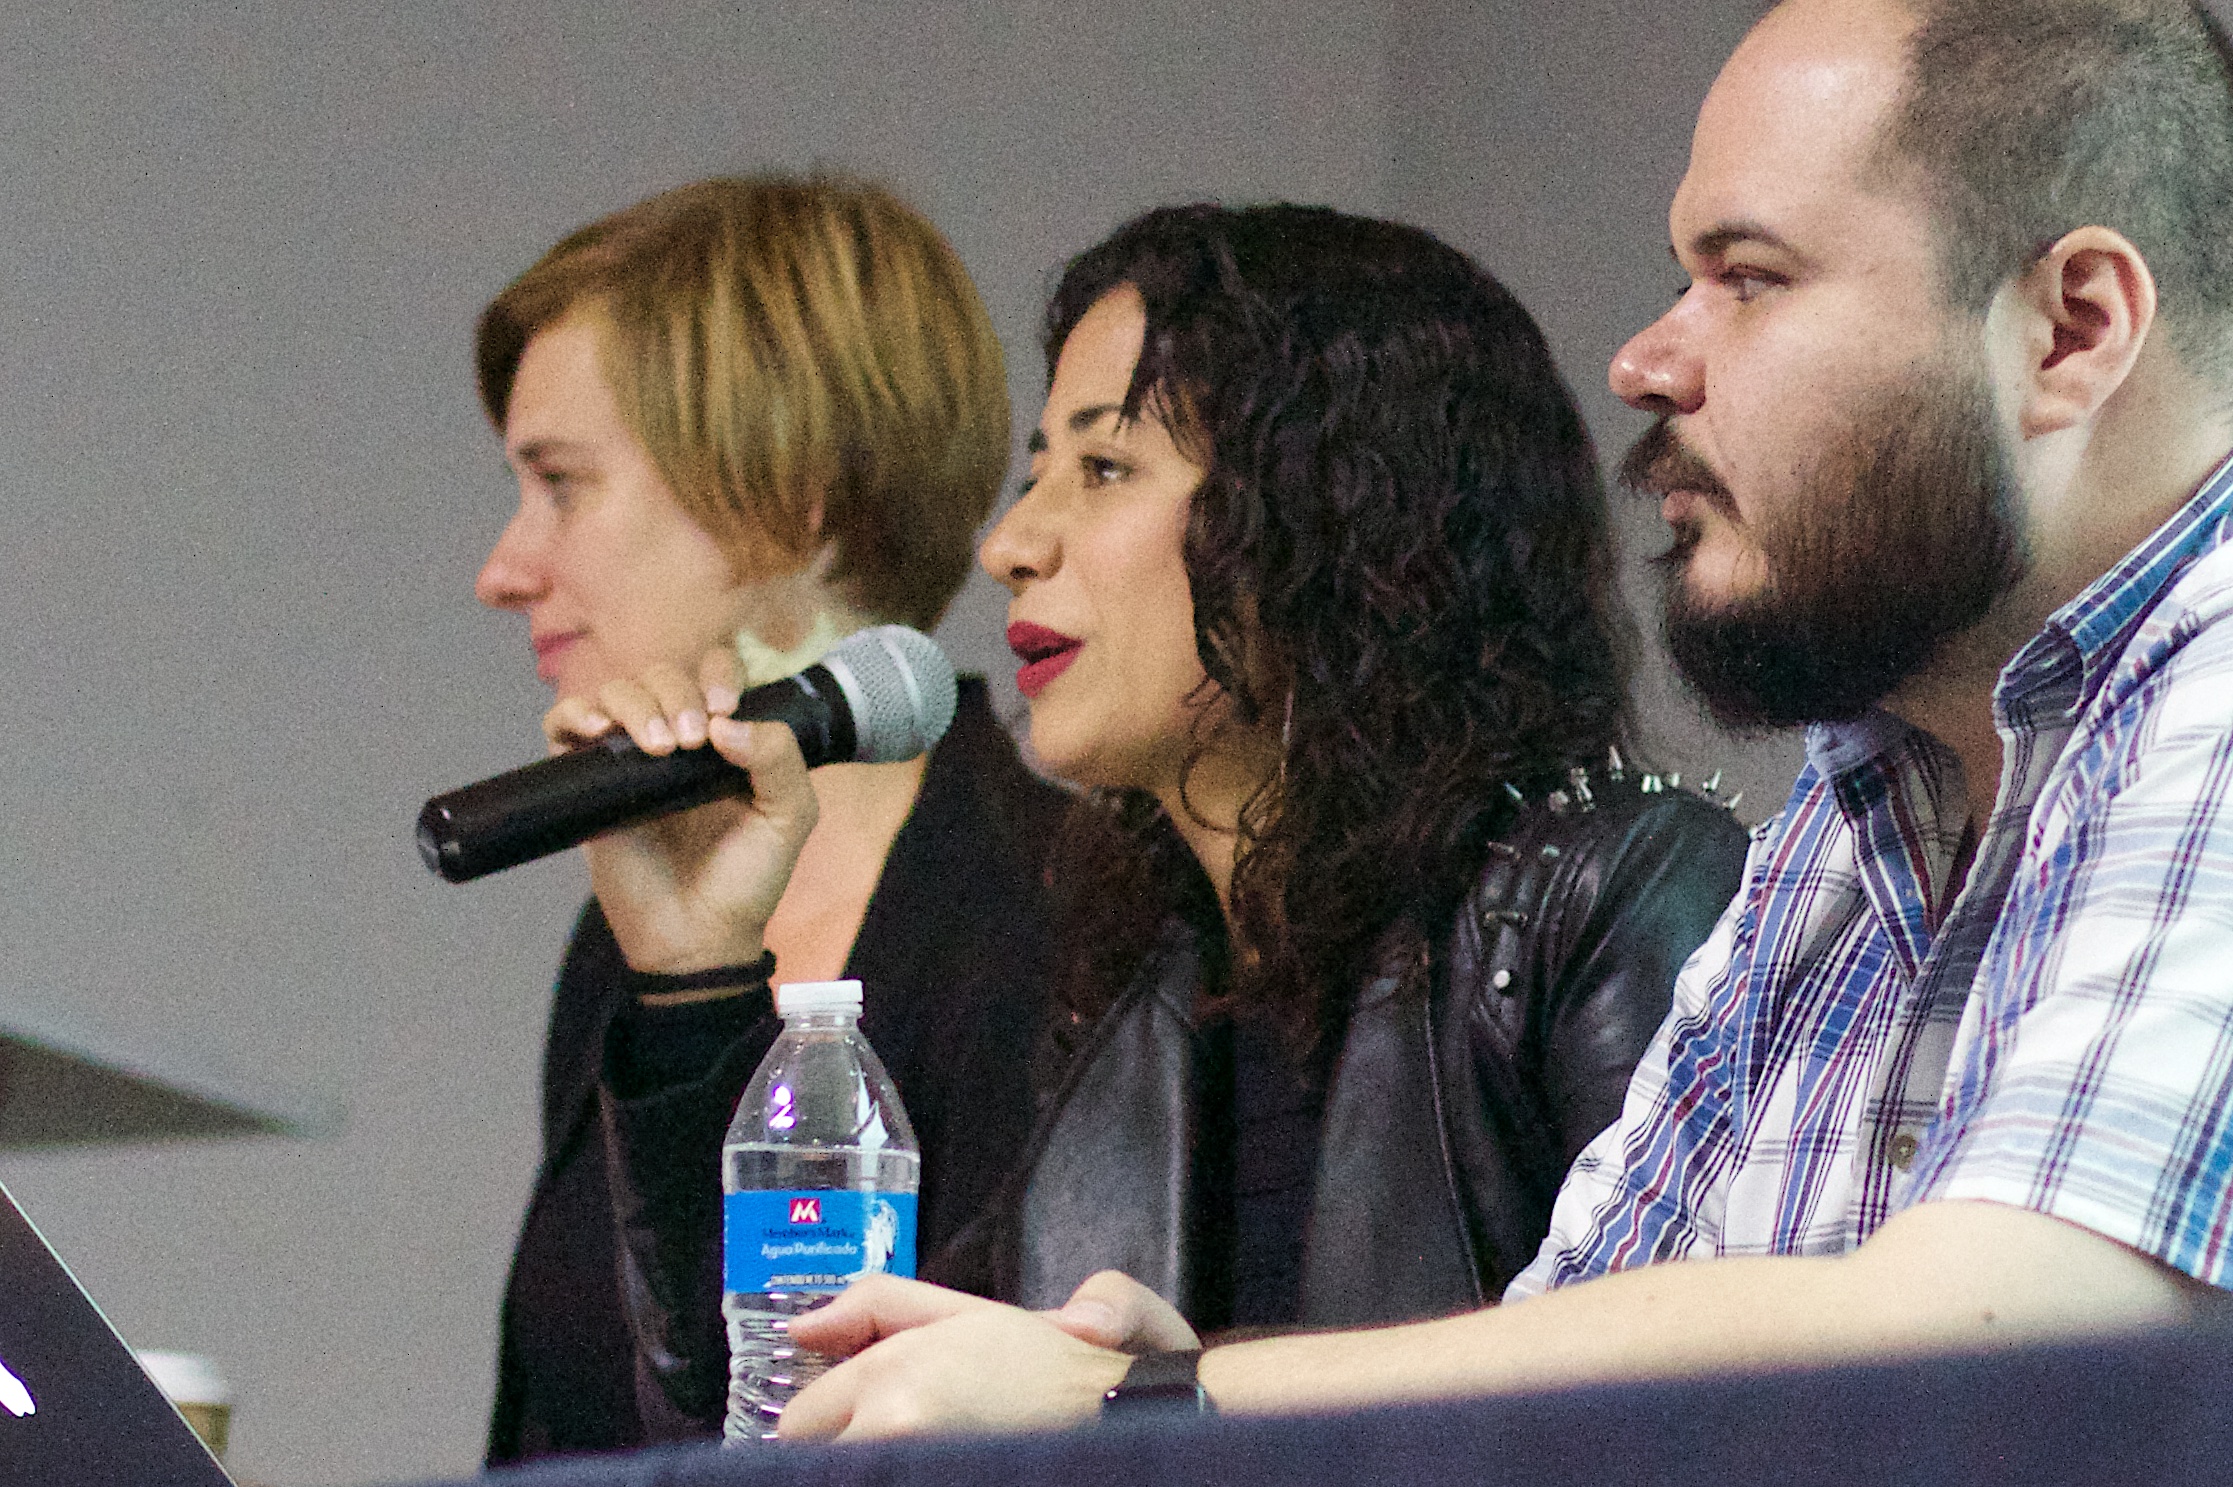
person, music, concert, audience, musician, performance, singing, udgagora, human action